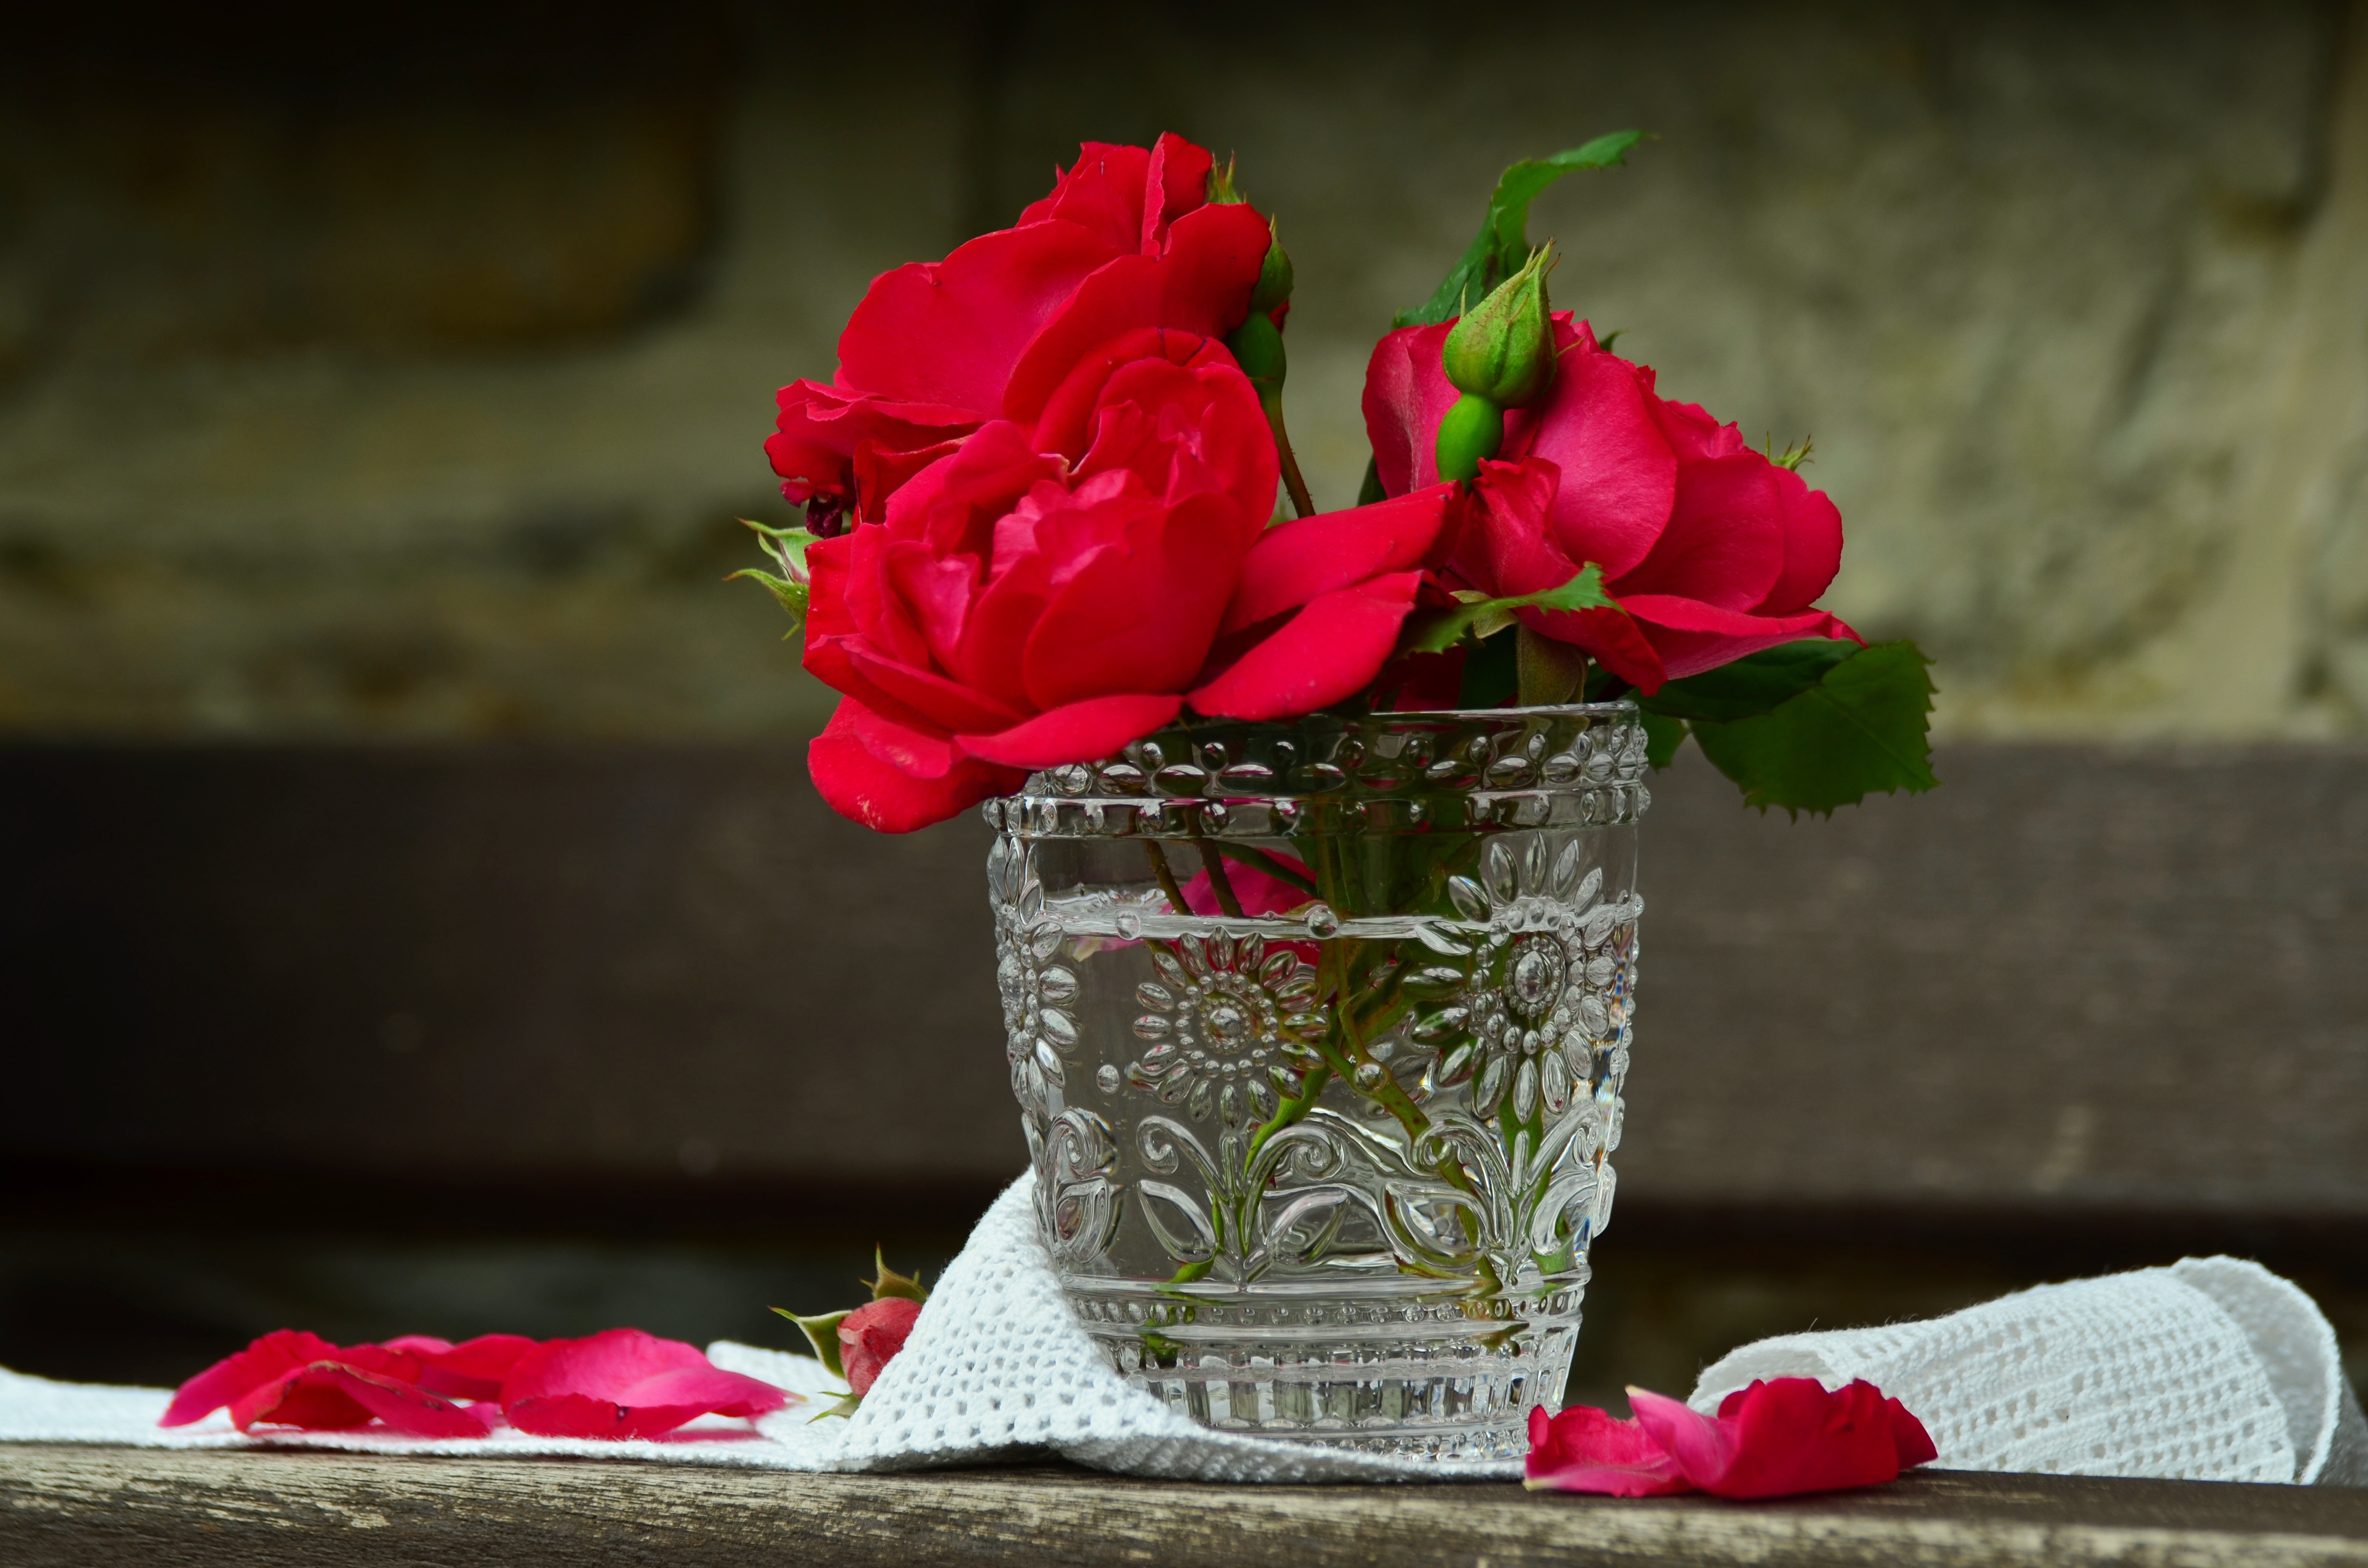
blossom, plant, flower, petal, bloom, glass, love, rose, red, romantic, garden, pink, close, flora, roses, beautiful, bouquet of roses, floristry, fragrance, rose bloom, flowering plant, garden roses, rose family, red roses, flower bouquet, floral design, birthday flowers, land plant, flower arranging